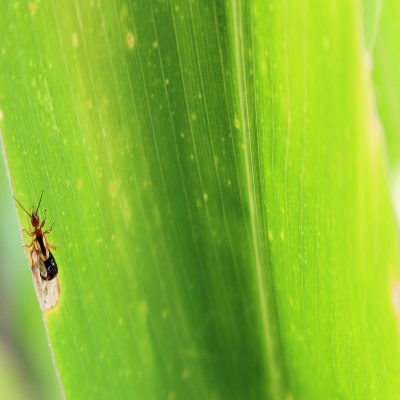
Crop: Maize
Condition: grasshoper